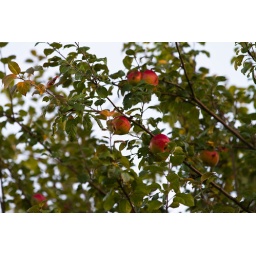
An apple tree in october. EOS 7D + 70-200mm f/2.8. ISO 160 | f/4 | 1/50s | 200mm